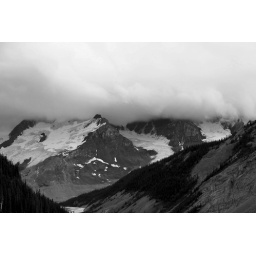
snow and cloud in black and white